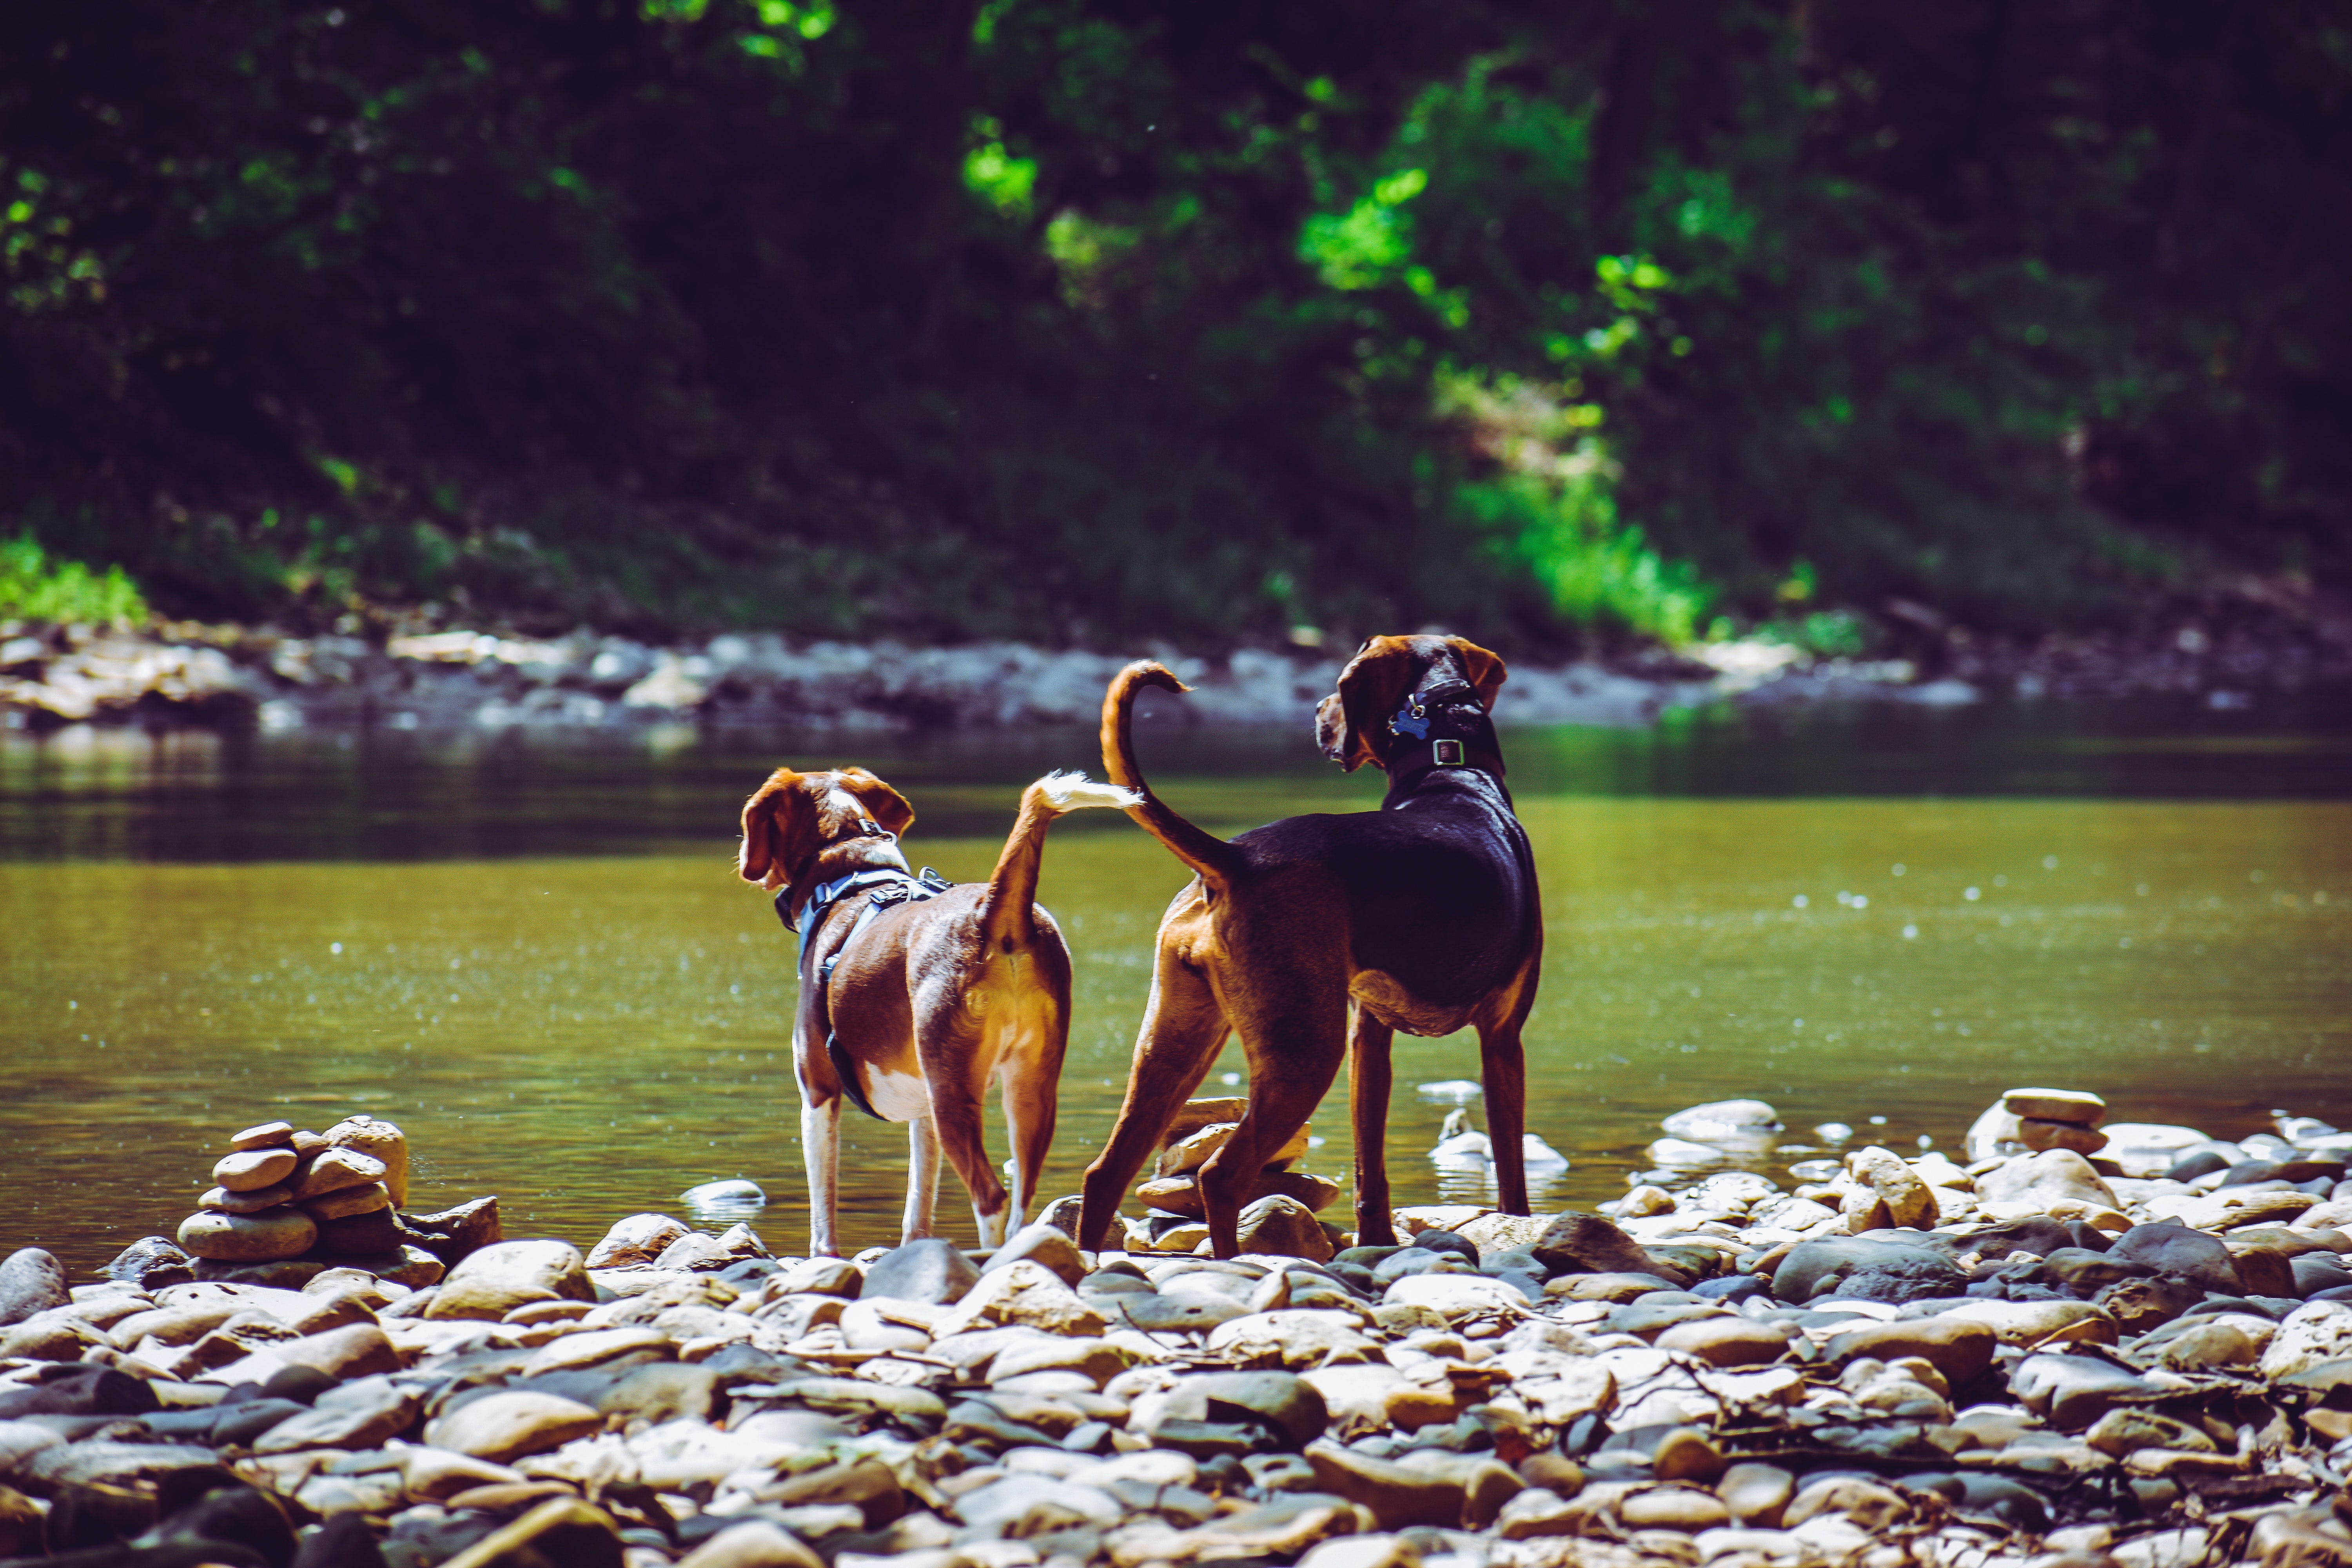
vertebrate, dog, canidae, dog breed, english foxhound, carnivore, hunting dog, wildlife, harrier, coonhound, american foxhound, serbian hound, whippet, finnish hound, hound